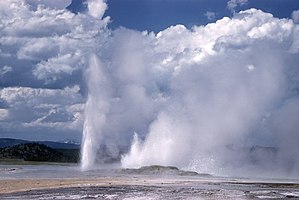
Lower Geyser Basin
Clepsydra Geyser med udbrud fra to af de fire ventiler
Lower Geyser Basin er et gejserområde på omkring 30km² i Yellowstone National Park i Wyoming, USA. Området ligger lige nord for Midway Geyser Basin.